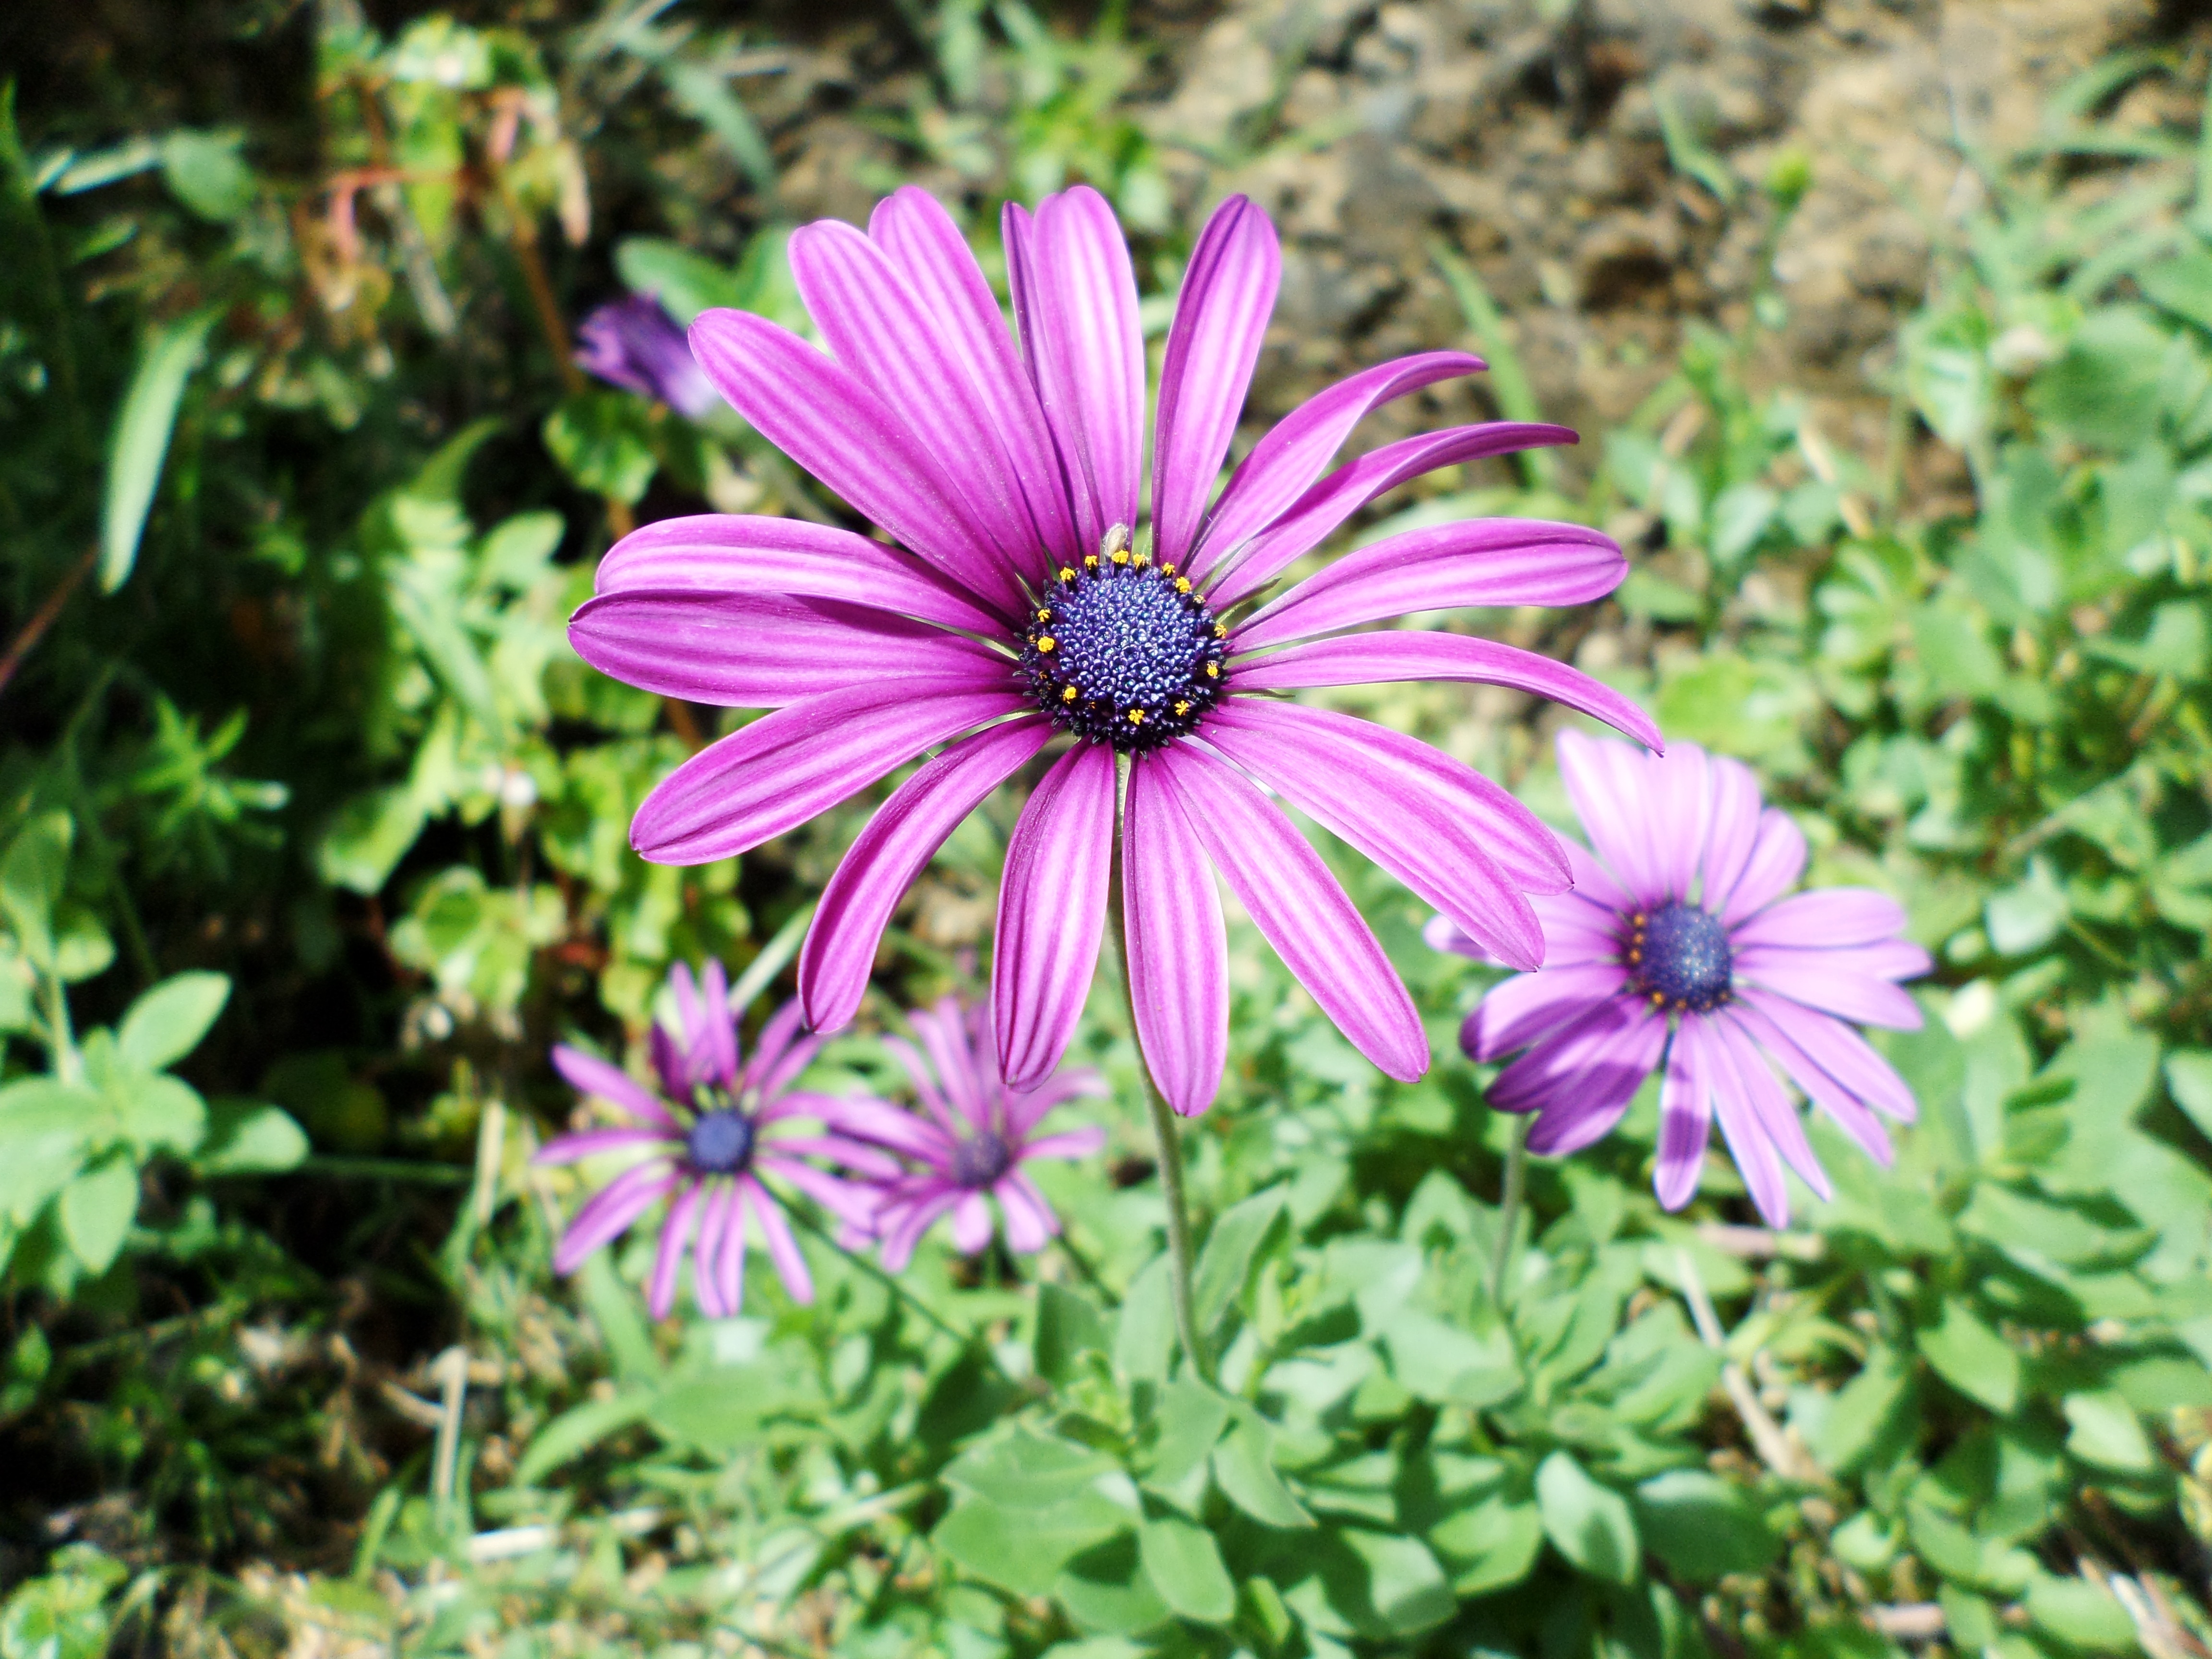
nature, plant, field, meadow, flower, petal, daisy, green, color, botany, garden, flora, wildflower, leaves, macro photography, flowering plant, daisy family, annual plant, land plant